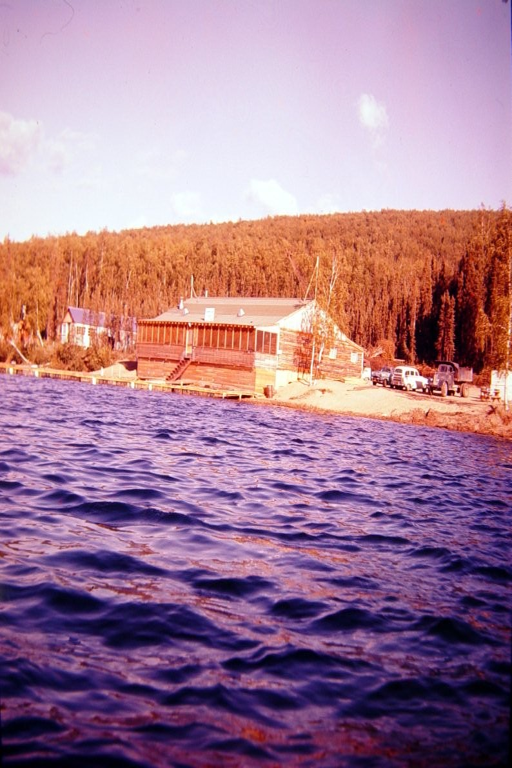
view of facility at south end .